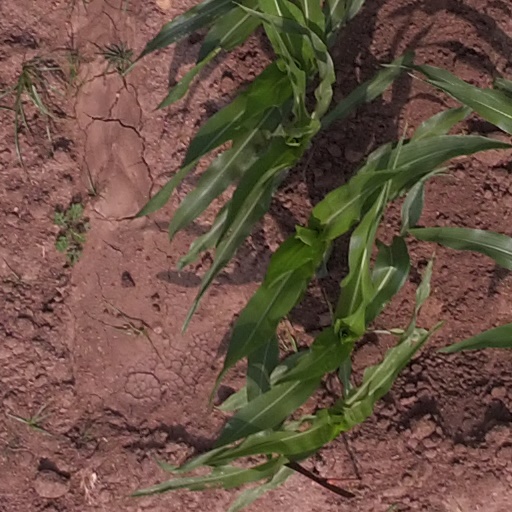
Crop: maize; corn